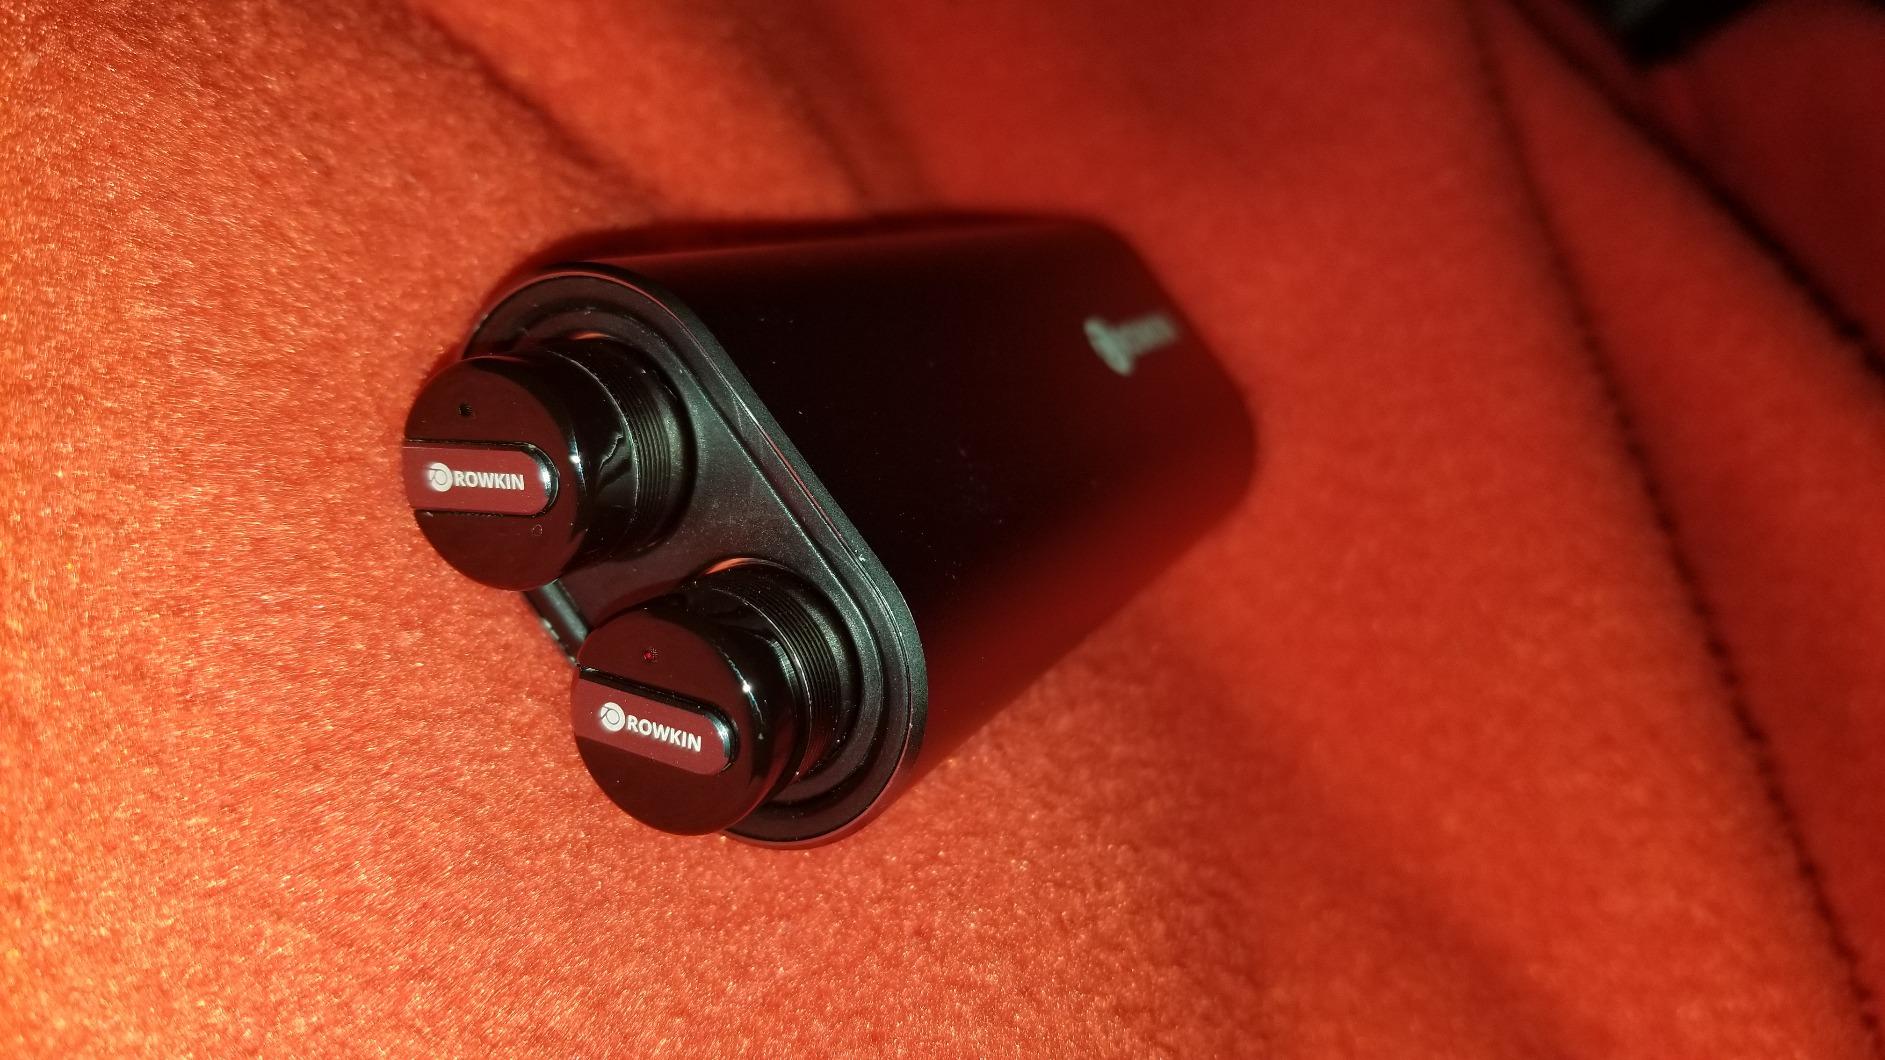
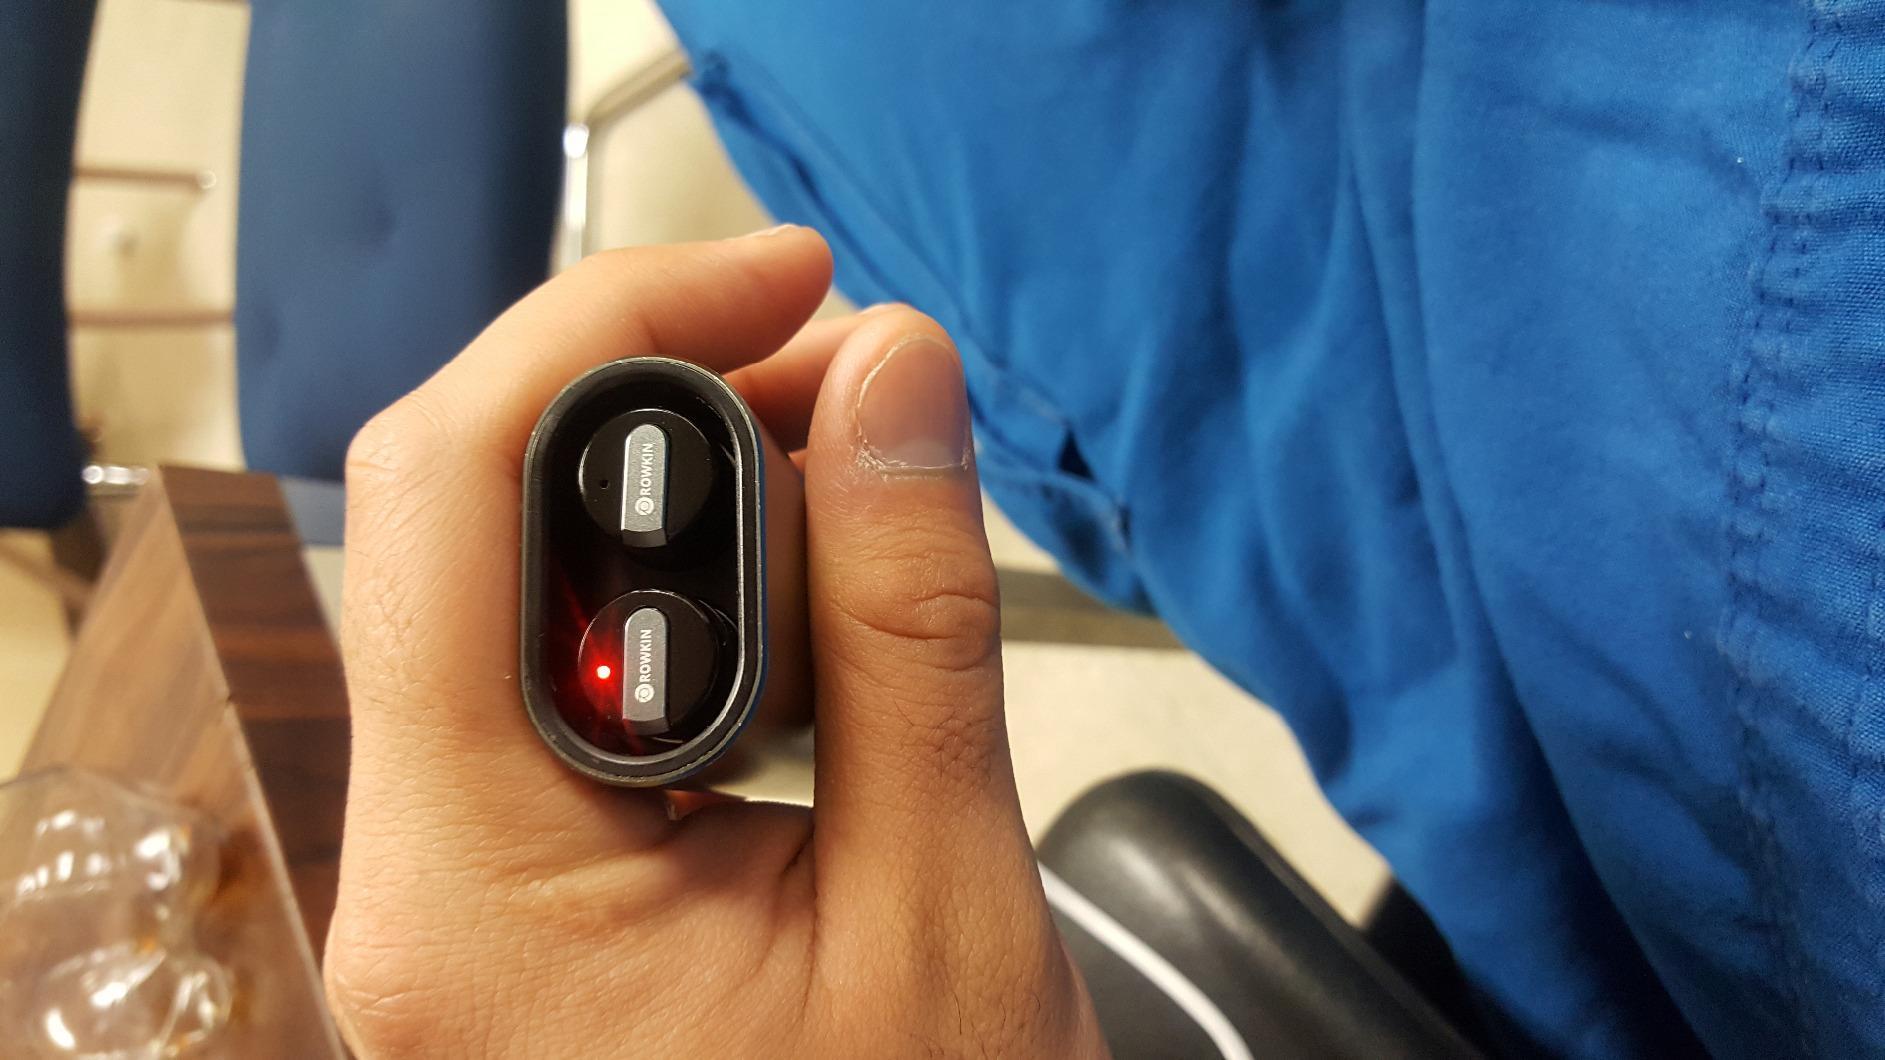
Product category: headphones
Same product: yes